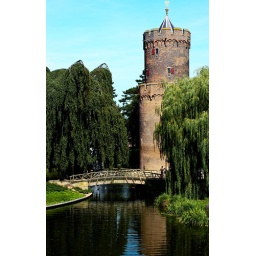
The old tower ('Kruittoren') from the defense wall surrounding Nijmegen in the Middle Ages